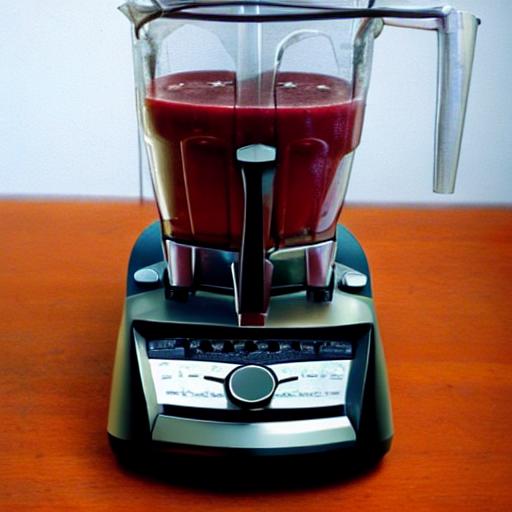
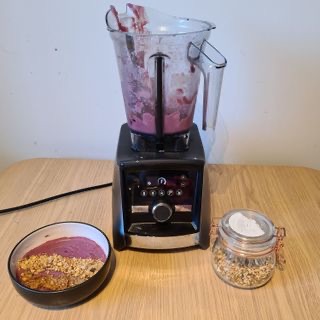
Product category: items_blender
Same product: no